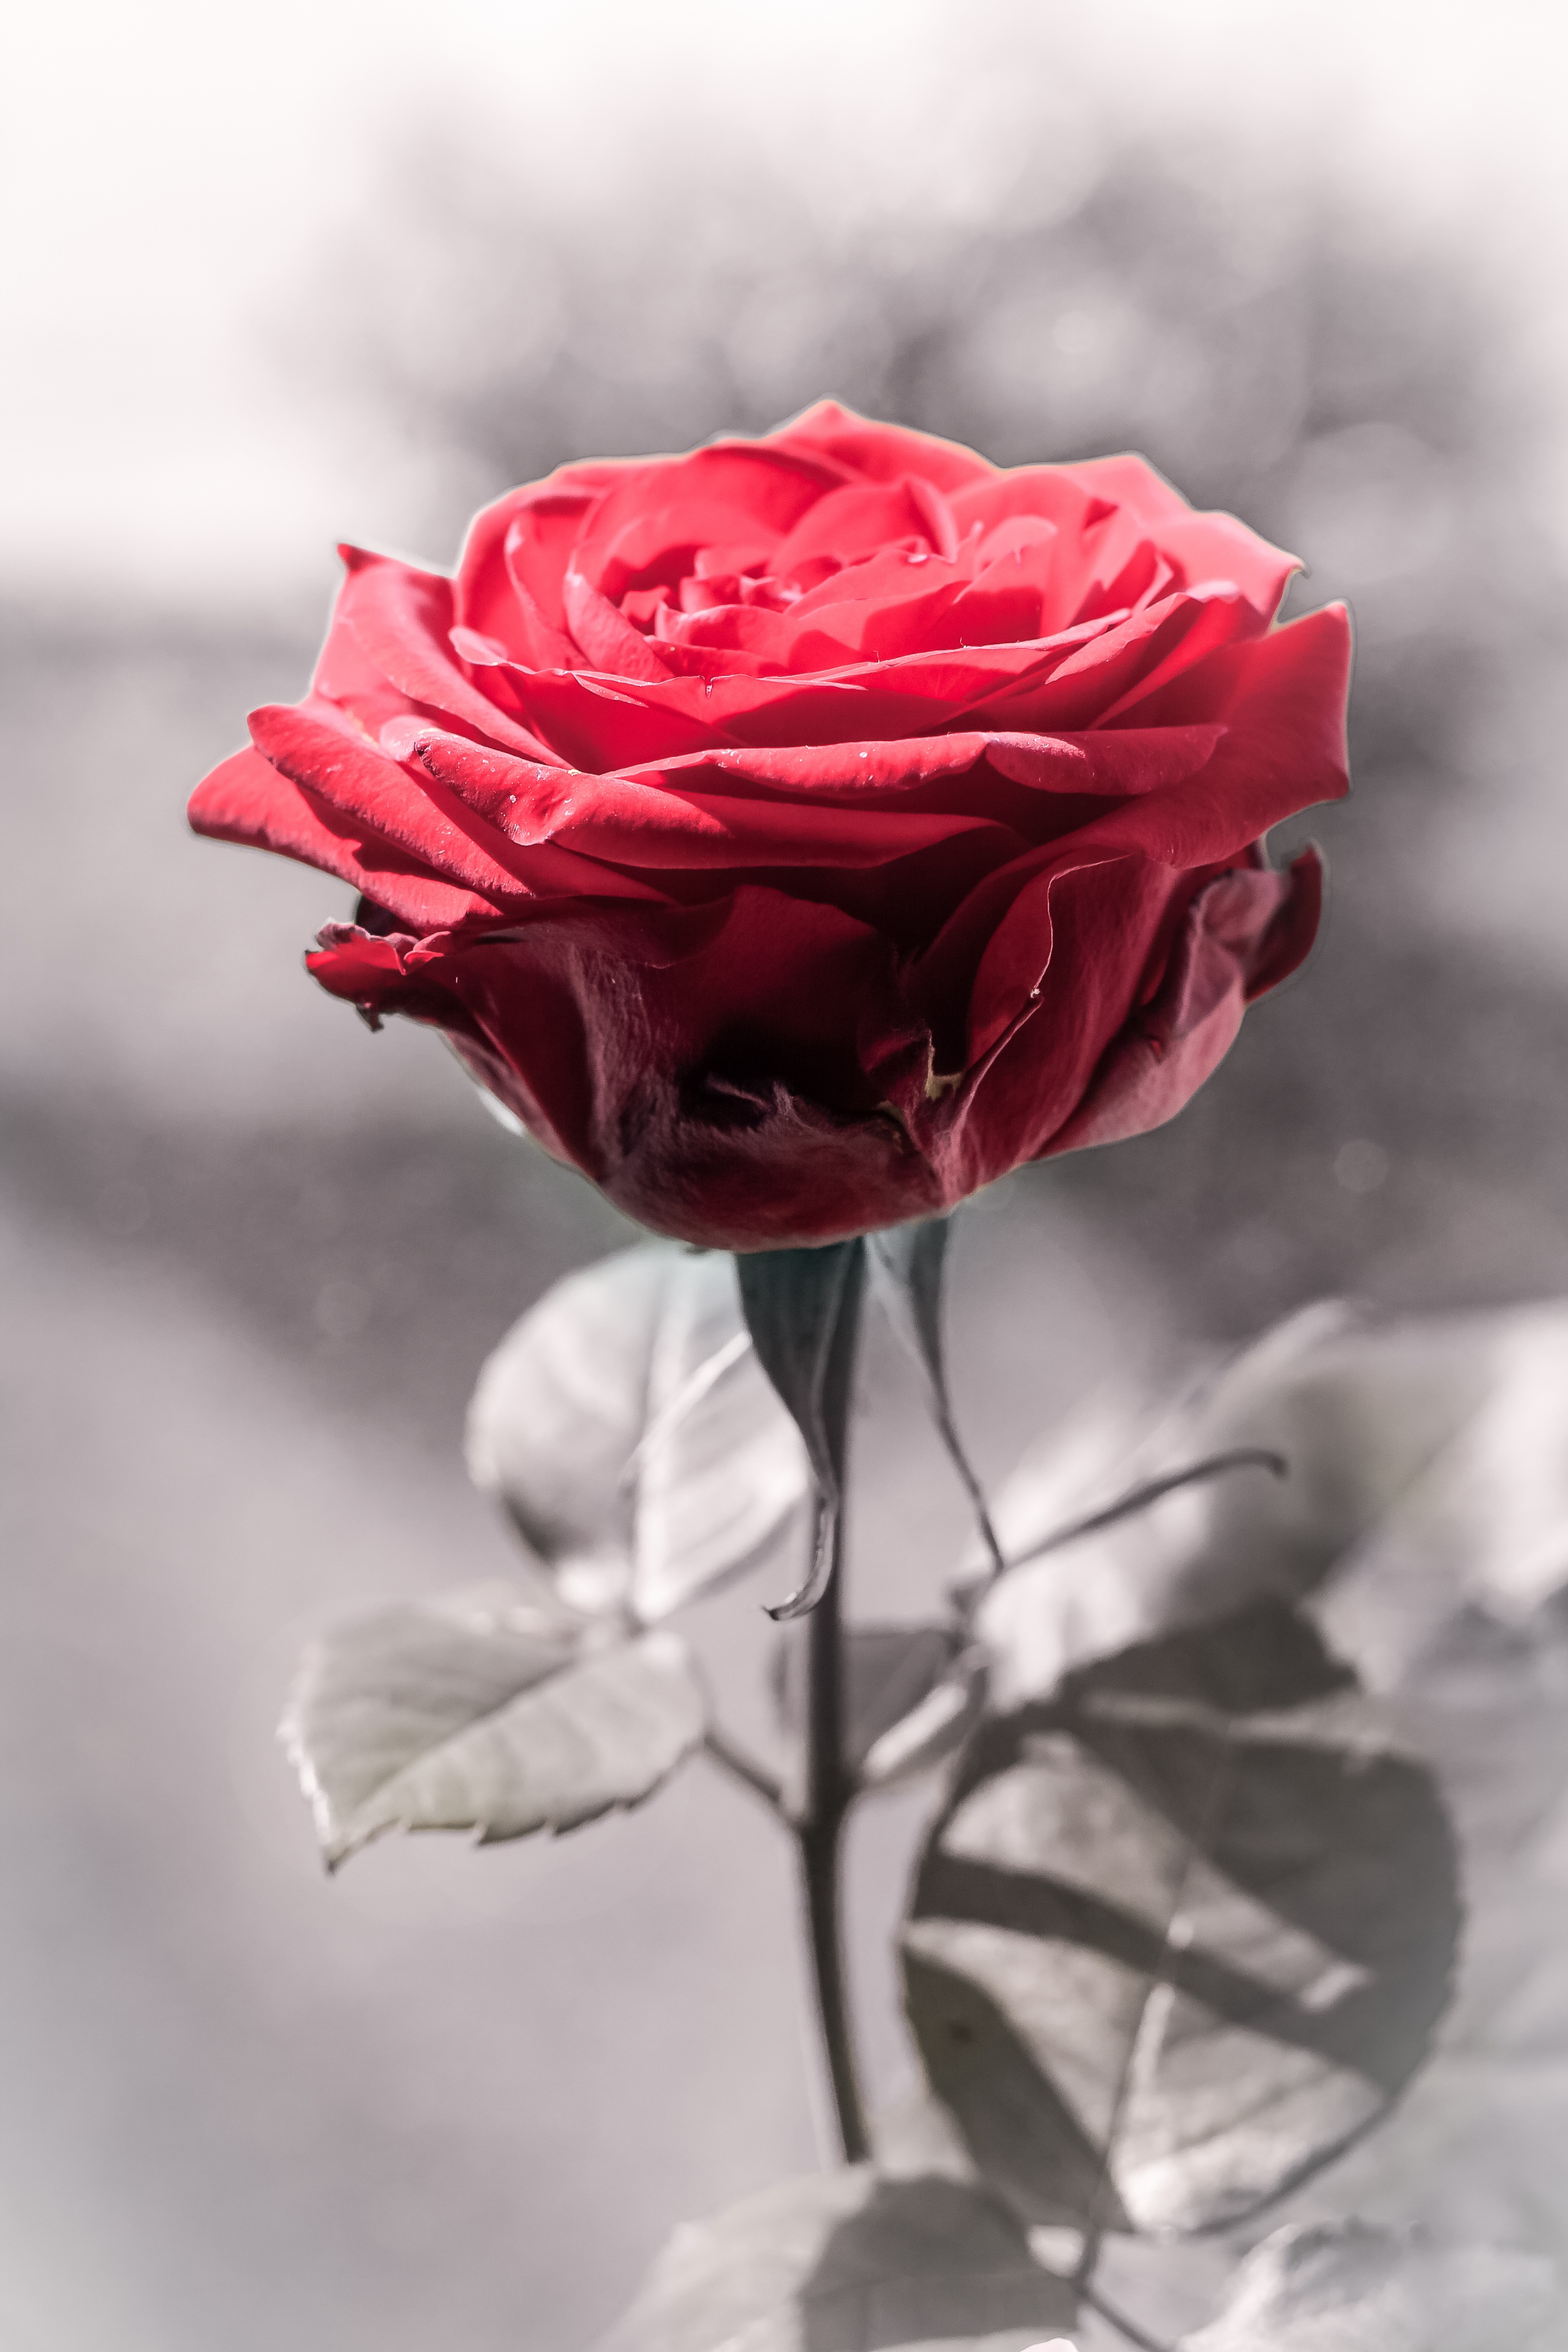
nature, blossom, black and white, plant, sweet, flower, petal, bloom, love, rose, red, macro, pink, close, red rose, red flower, petals, gentle, rose bloom, macro photography, blossomed, rose blooms, flowering plant, garden roses, rose family, flowers photography, fragrant flowers, land plant